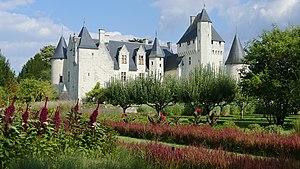
Château du Rivau This building is indexed in the Base Mérimée, a database of architectural heritage maintained by the French Ministry of Culture,